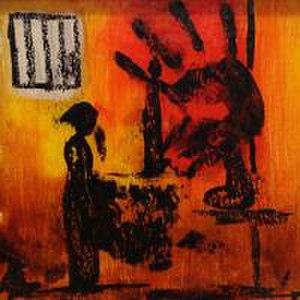
peinture
Chantal Legendre, née Marie Chantal Boudy en Dordogne le 27 juin 1954, est une artiste plasticienne française.